Answer in natural language. Consider the 3D positions of the objects in the scene and not just the 2D positions in the image. Is the centerpoint of  Window (marked A) at a higher height than wall paint (marked B)? Choose between the following options: no or yes
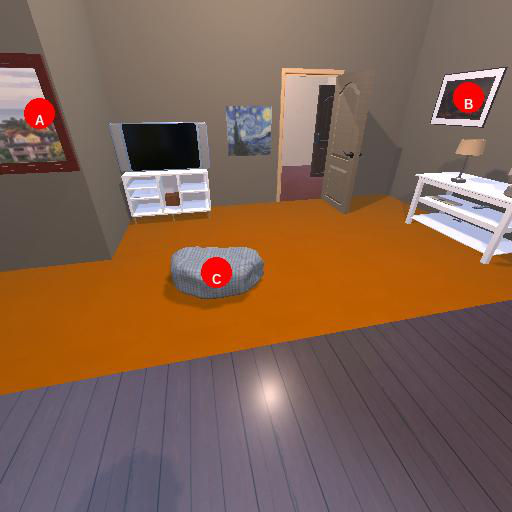
<answer>no</answer>